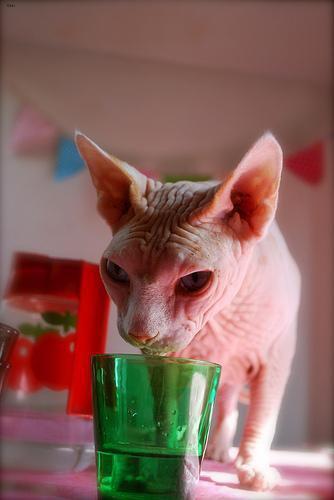
Sphynx